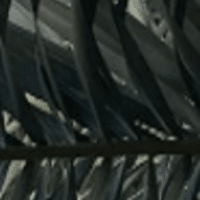
Label: Healthy sample